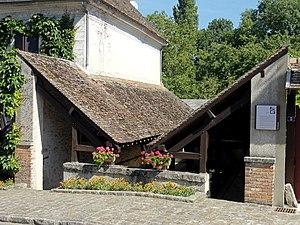
Lavoir.